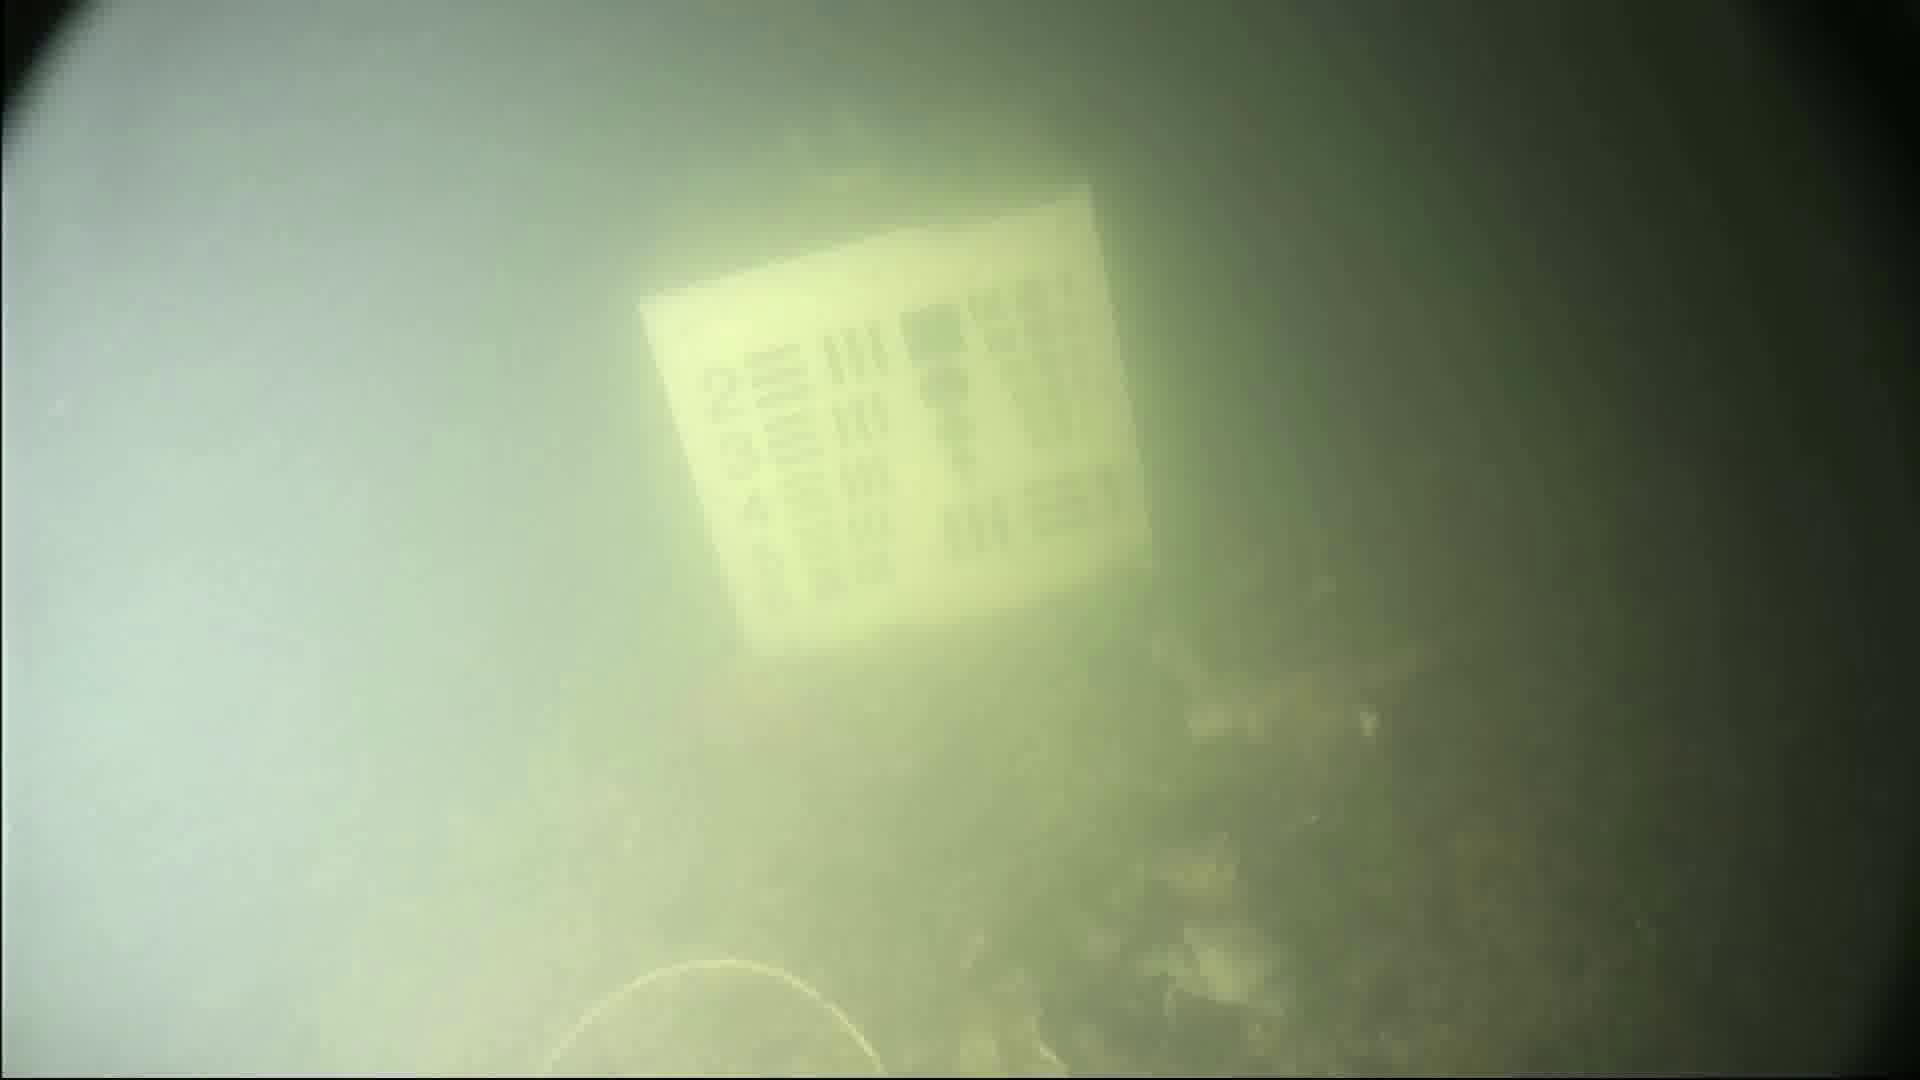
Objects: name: crab